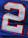
Number: 2